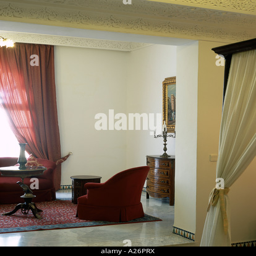
partial view of a living room